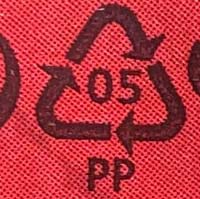
Plastic recycling code class: 5_polypropylene_PP